RAF Inverness

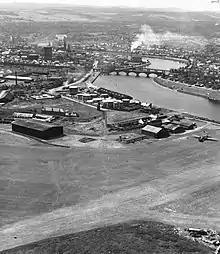
Longman Aerodrome c.1947, Junkers Ju 52 in mid right

Following the war it was converted to general use under the title "Longman Airfield" until Inverness Airport at Dalcross became the primary hub in 1947, due to Longman being regarded as too small for safe operations. Prior to its closure, it was served by British European Airways, and its fleet of captured ex-Luftwaffe Junkers Ju 52. It is believed that for some time Hitler's personal Ju 52 (registration D-2600) was stored at Longman after the war.